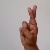
The image shows a hand gesture representing the letter 'R' in Indian Sign Language.